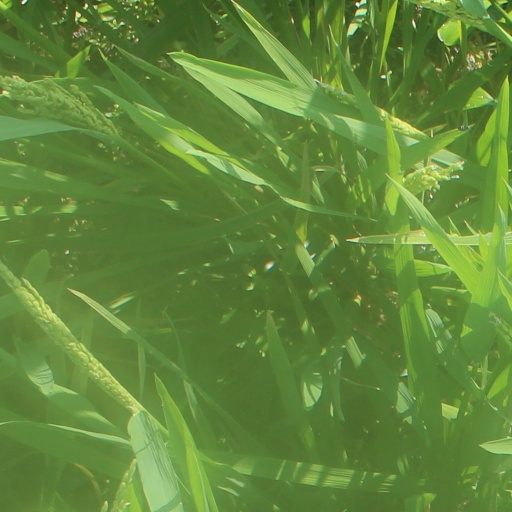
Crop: rice